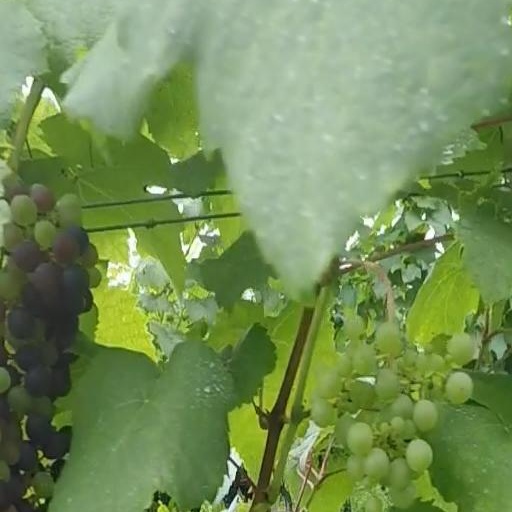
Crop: grape